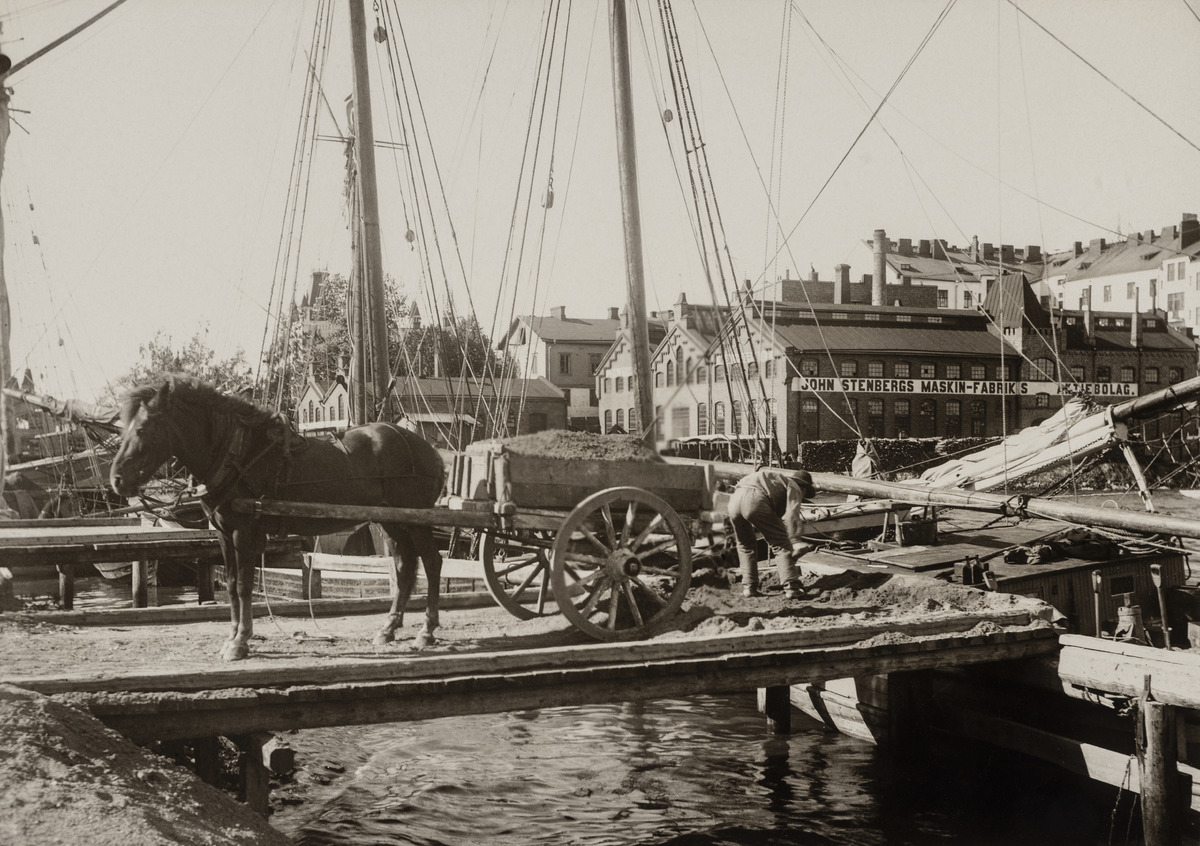
Hiekkajaalan lastin purkutöitä Siltavuoren satamassa Siltavuorenrannassa, taustalla Siltasaarenkatu 1 -  ja 4 eli Stenbergin konetehdas ja huvila
sisällön kuvaus: Hiekkajaalan lastin purkutöitä Siltavuoren satamassa Siltavuorenrannassa, taustalla Siltasaarenkatu 1 -  ja 4 eli Stenbergin konetehdas ja huvila. mustavalkoinen
Ajankohta: kuvausaika 1900 -luku alku
Paikka: Suomi, Uusimaa, Helsinki, Siltasaari Helsinki, Siltavuorenranta. John Stenbergin ranta 2. Siltavuorenkatu 1
Aiheet: satamat, laiturit, sillat, työ, ruumiillinen työ, hevosajoneuvot, hevonen, kärryt, metalliteollisuus, koneteollisuus, osakeyhtiöt, tiilirakennukset, purjelaivat, huvilat